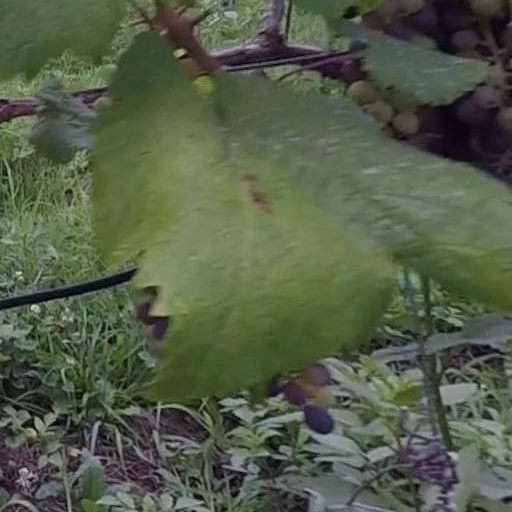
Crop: grape